Ferrari SF1000

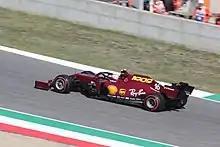
The Ferrari SF1000 in a one off livery during their 1000th Grand Prix entry

At the Scuderia home race at Monza, the SF1000 failed to reach Q2 for the first time with Vettel qualifying 17th after being caught in traffic. Leclerc could qualify only 13th. Vettel suffered a brake failure in the early laps and retired from the race. Leclerc was running in fourth place before suffering a high-speed accident at the final corner, bringing out the red flag and resulting in Ferrari's second double-retirement of the season. Vettel later remarked that it was "a blessing" that no fans were in attendance, and that expectations were "very low" for the following race at Mugello. To mark the team's 1000th Grand Prix at the , the SF1000 appeared in a burgundy livery in honour of Ferrari's first racing car, the 125 S. Vettel qualified 14th and Leclerc fifth, with Leclerc commenting that his result was "above any of our expectations". Eight retirements in the race allowed Vettel to claim a point in 10th, whereas Leclerc dropped back to ninth behind the Ferrari-customer Alfa Romeo of Kimi Räikkönen, before being elevated to eighth after Räikkönen received a penalty.